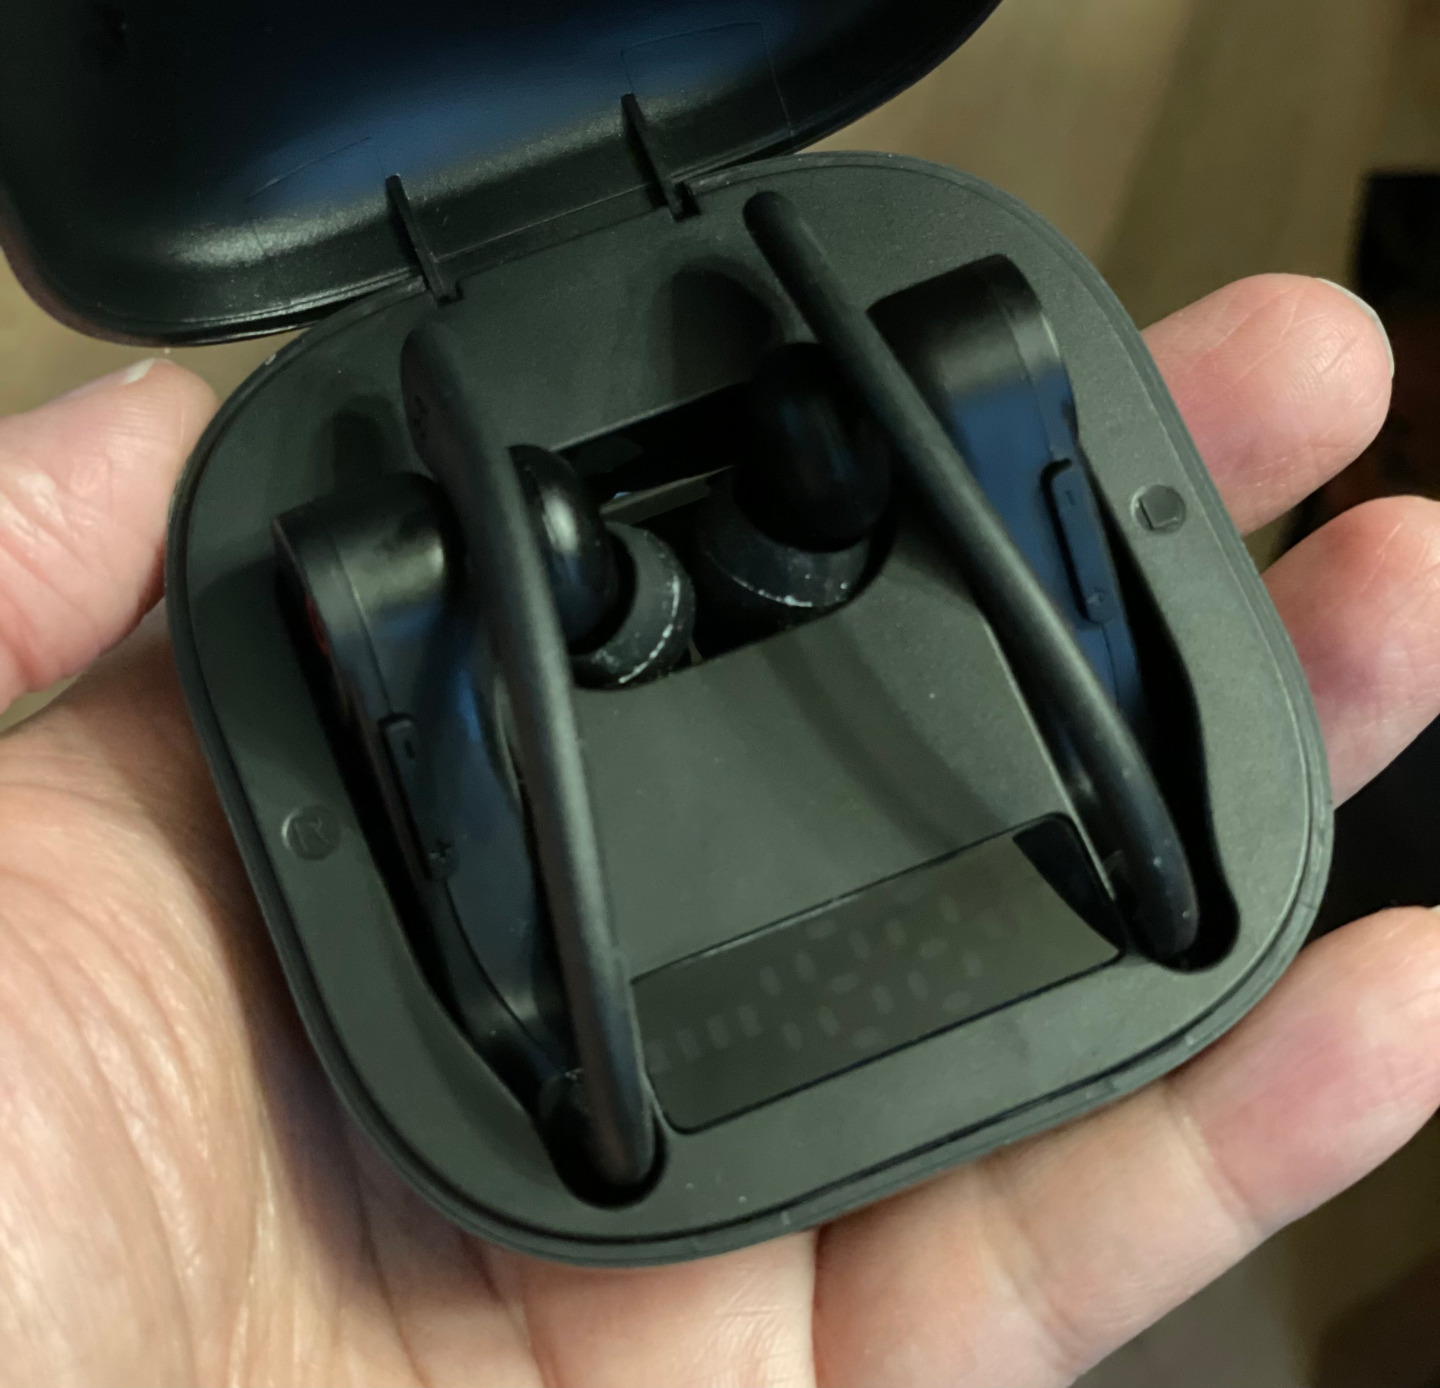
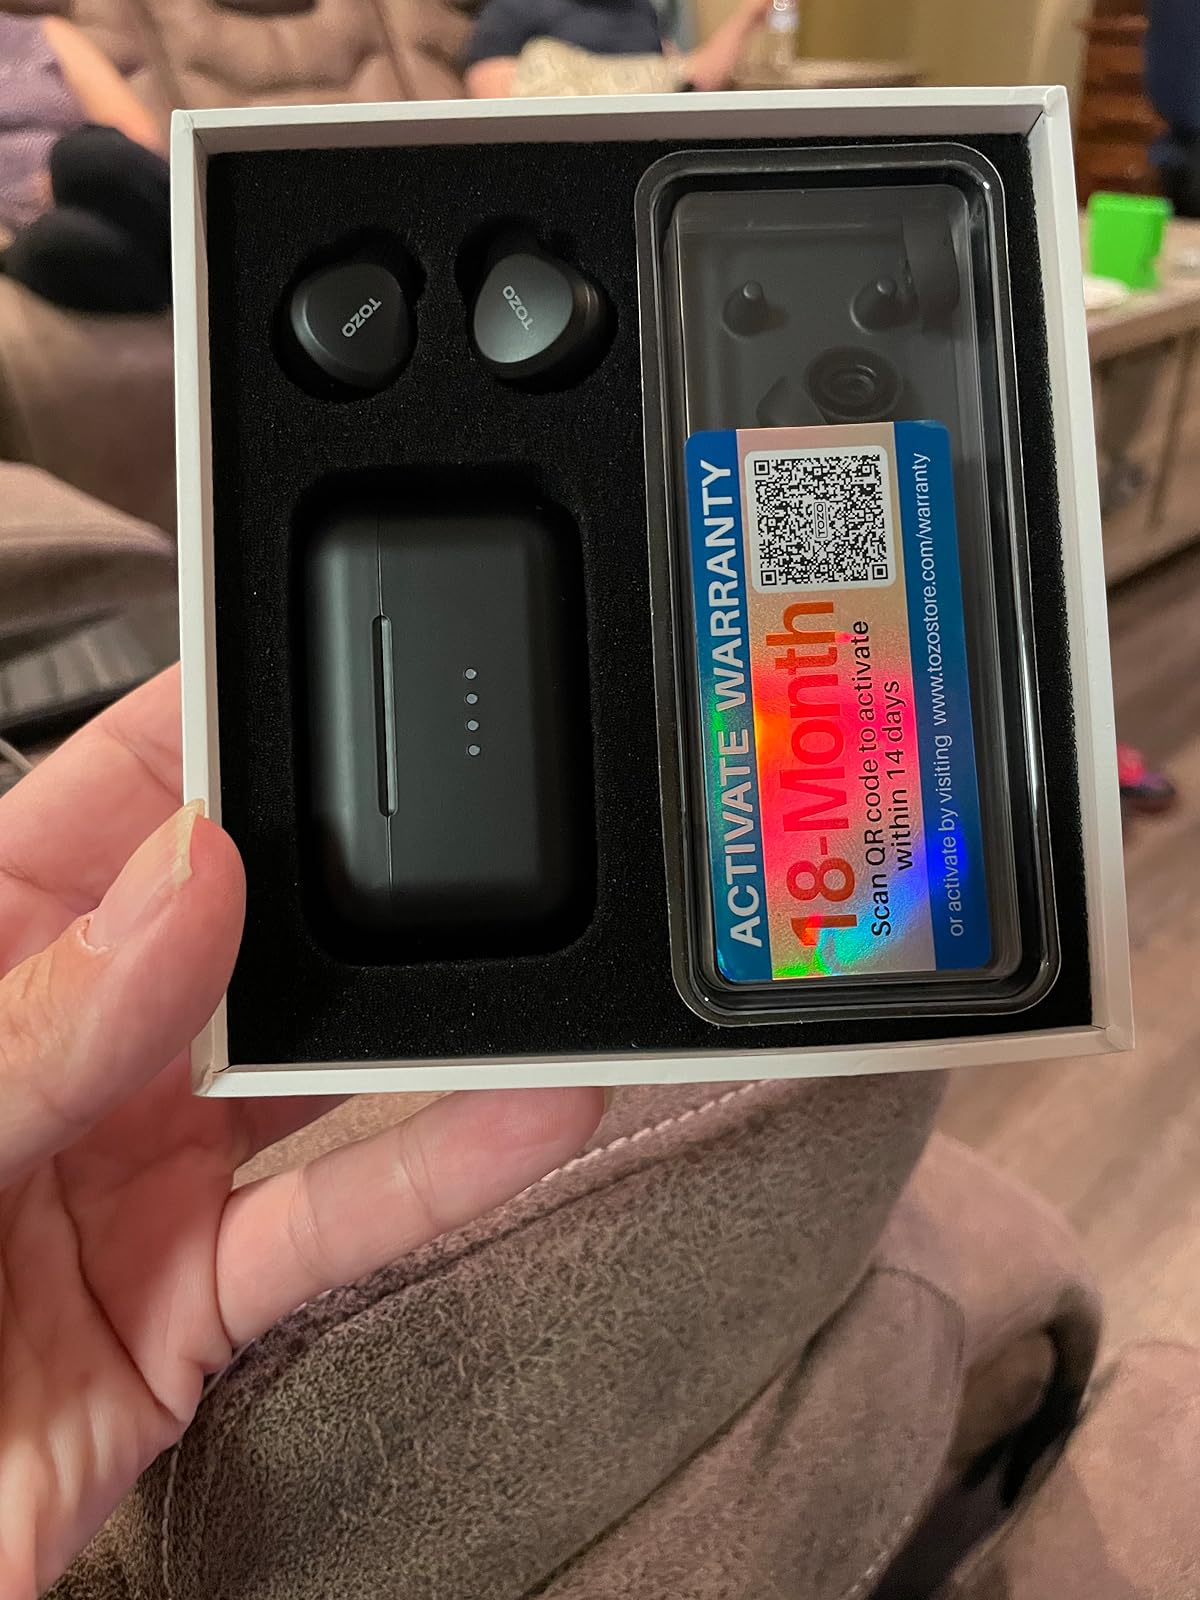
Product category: earbuds
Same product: no